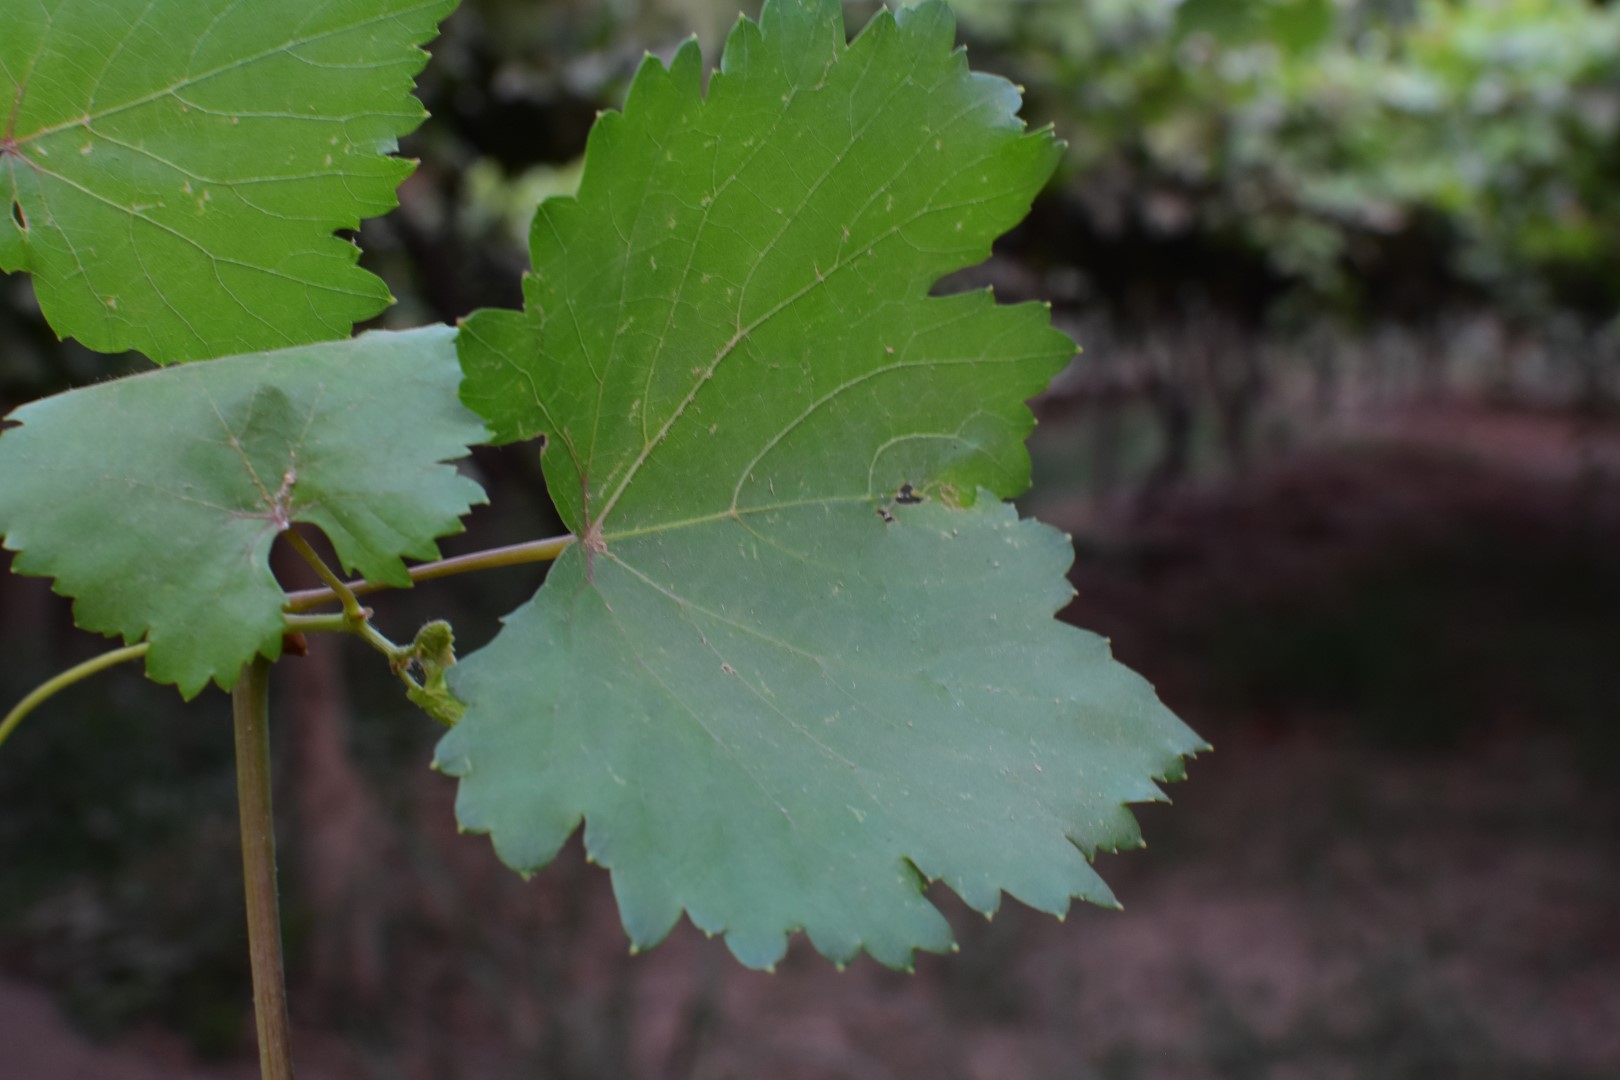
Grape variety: Kamali